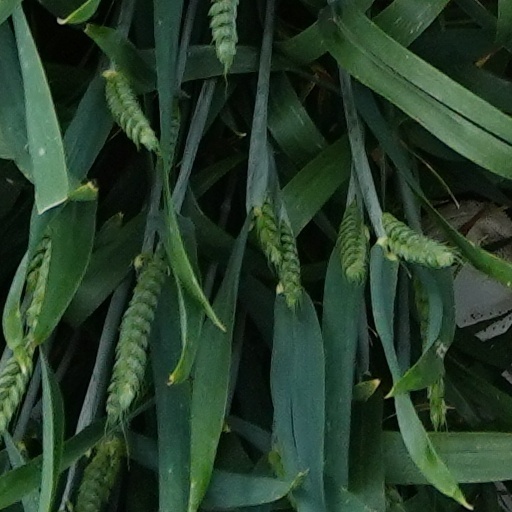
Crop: wheat